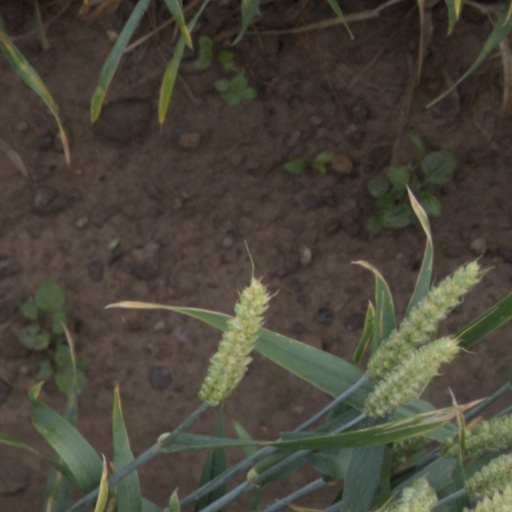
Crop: wheat